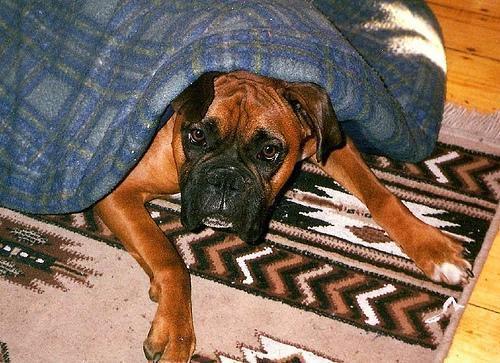
boxer